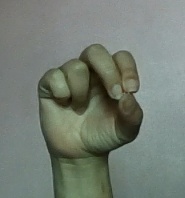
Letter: gaaf